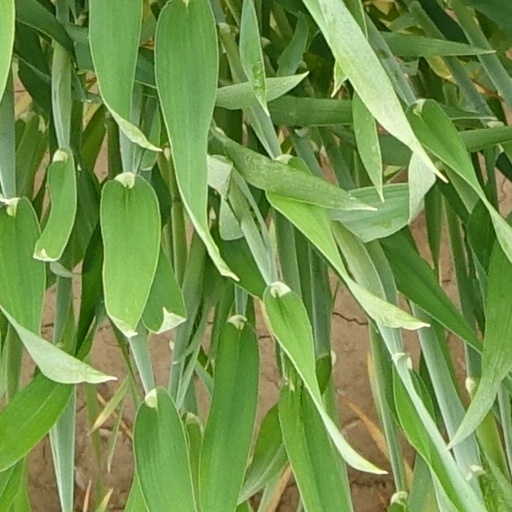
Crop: wheat